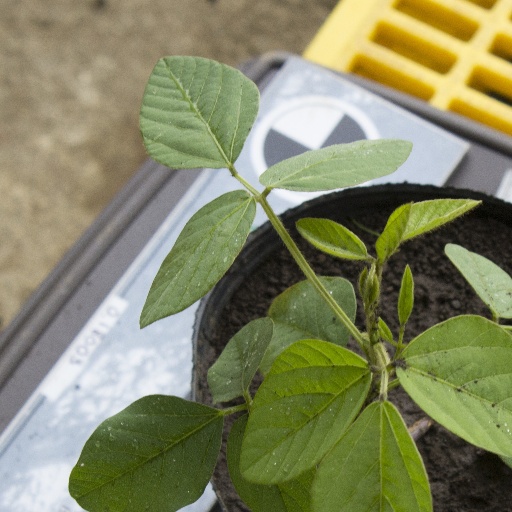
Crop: soybean